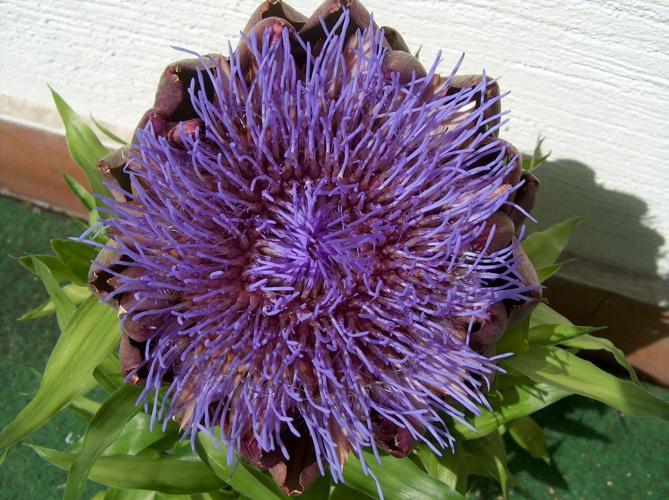
Label: artichoke